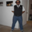
Label: man